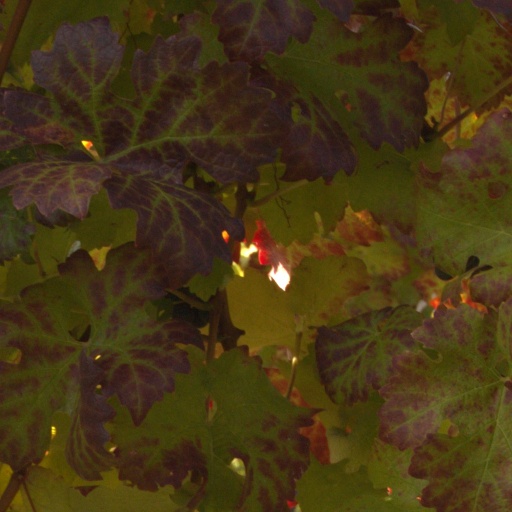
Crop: grape